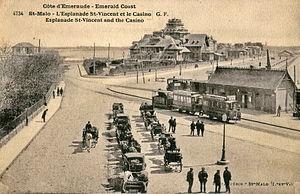
Carte postale ancienne éditée par Guérin à Saint-Malo / GF , n°4734 Côte d'émeraude - SAINT-MALO - L'esplanade Saint-Vincent et le Casino